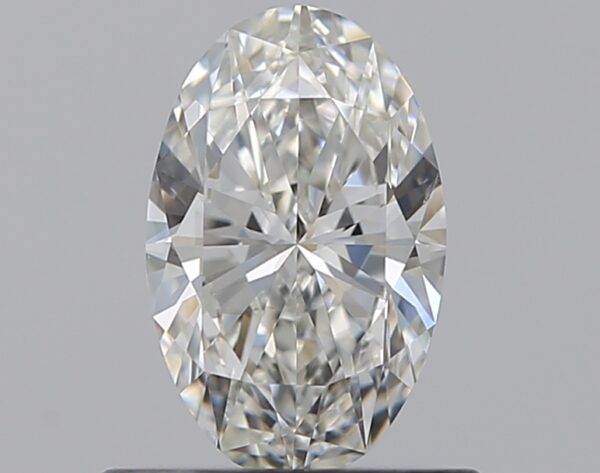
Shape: oval
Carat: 0.52
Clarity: VS1
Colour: G
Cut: EX
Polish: EX
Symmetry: VG
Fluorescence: N
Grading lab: GIA
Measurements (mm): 6.89 x 4.37 x 2.61